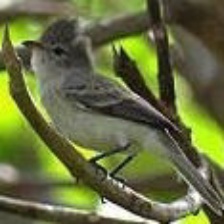
Species: NORTHERN BEARDLESS TYRANNULET
Scientific name: CAMPTOSTOMA IMBERBE